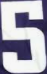
Number: 5